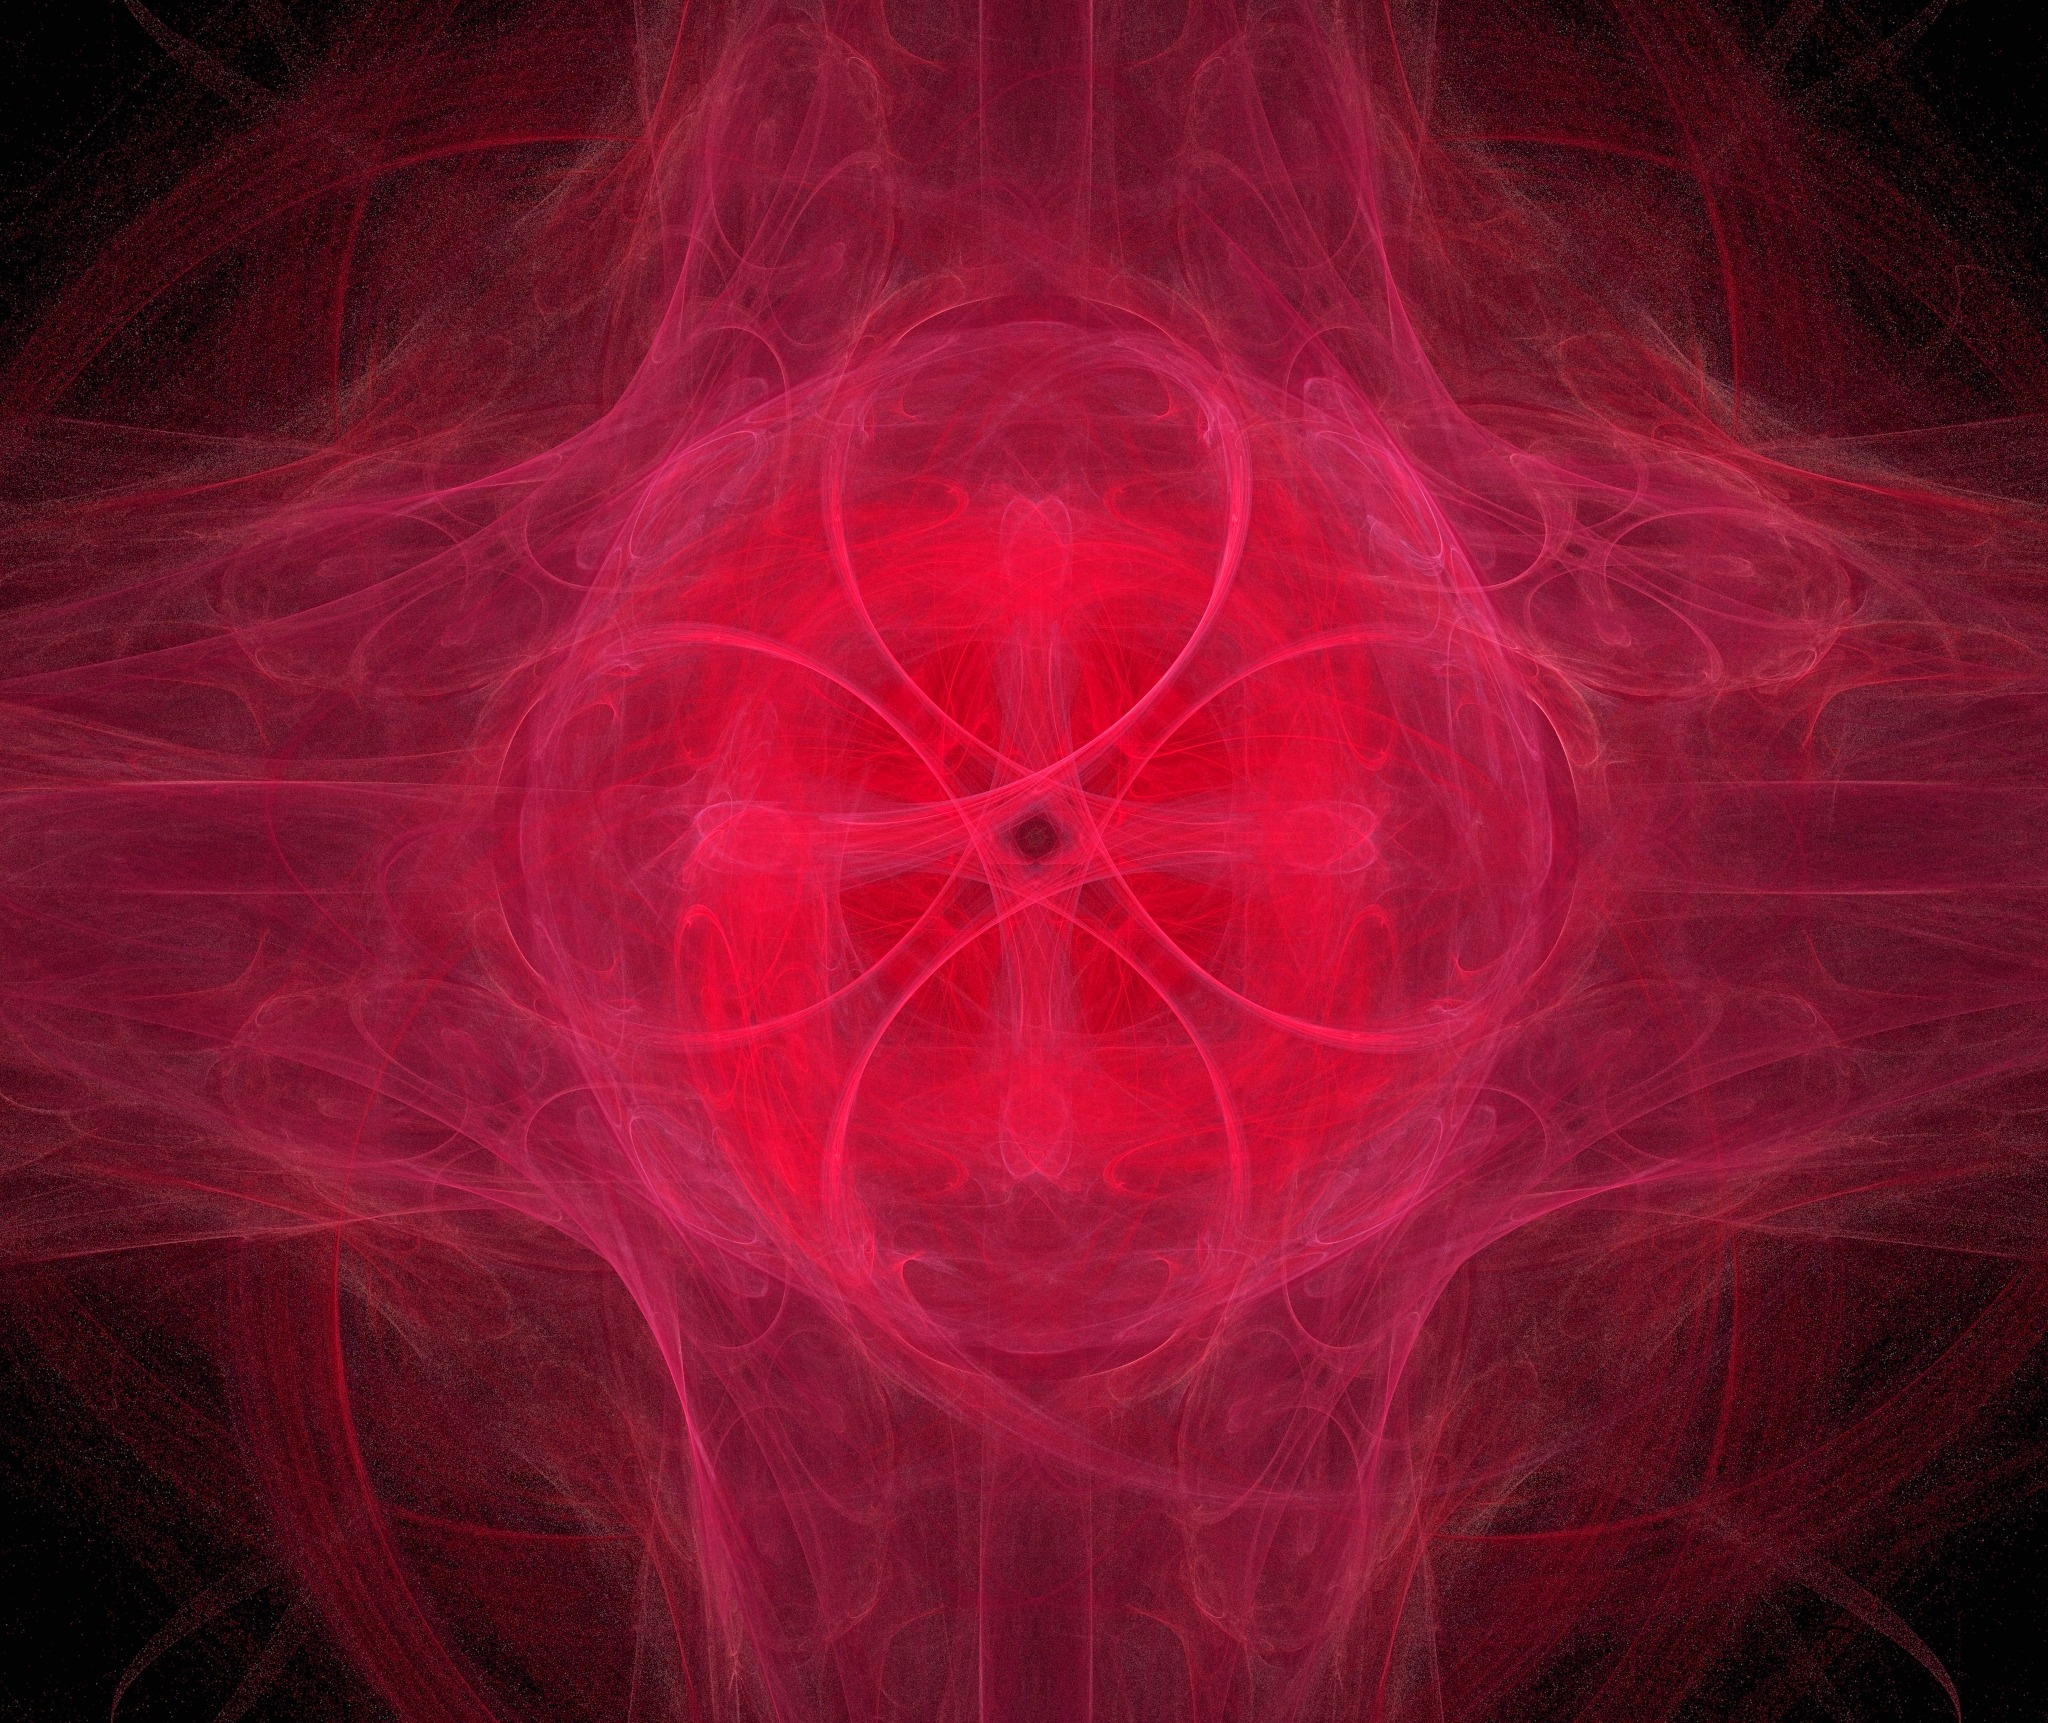
creative, light, abstract, glowing, red, color, circle, chest, human body, font, design, symmetry, digital, style, fantasy, organ, backdrop, fractal, computer wallpaper, fractal art